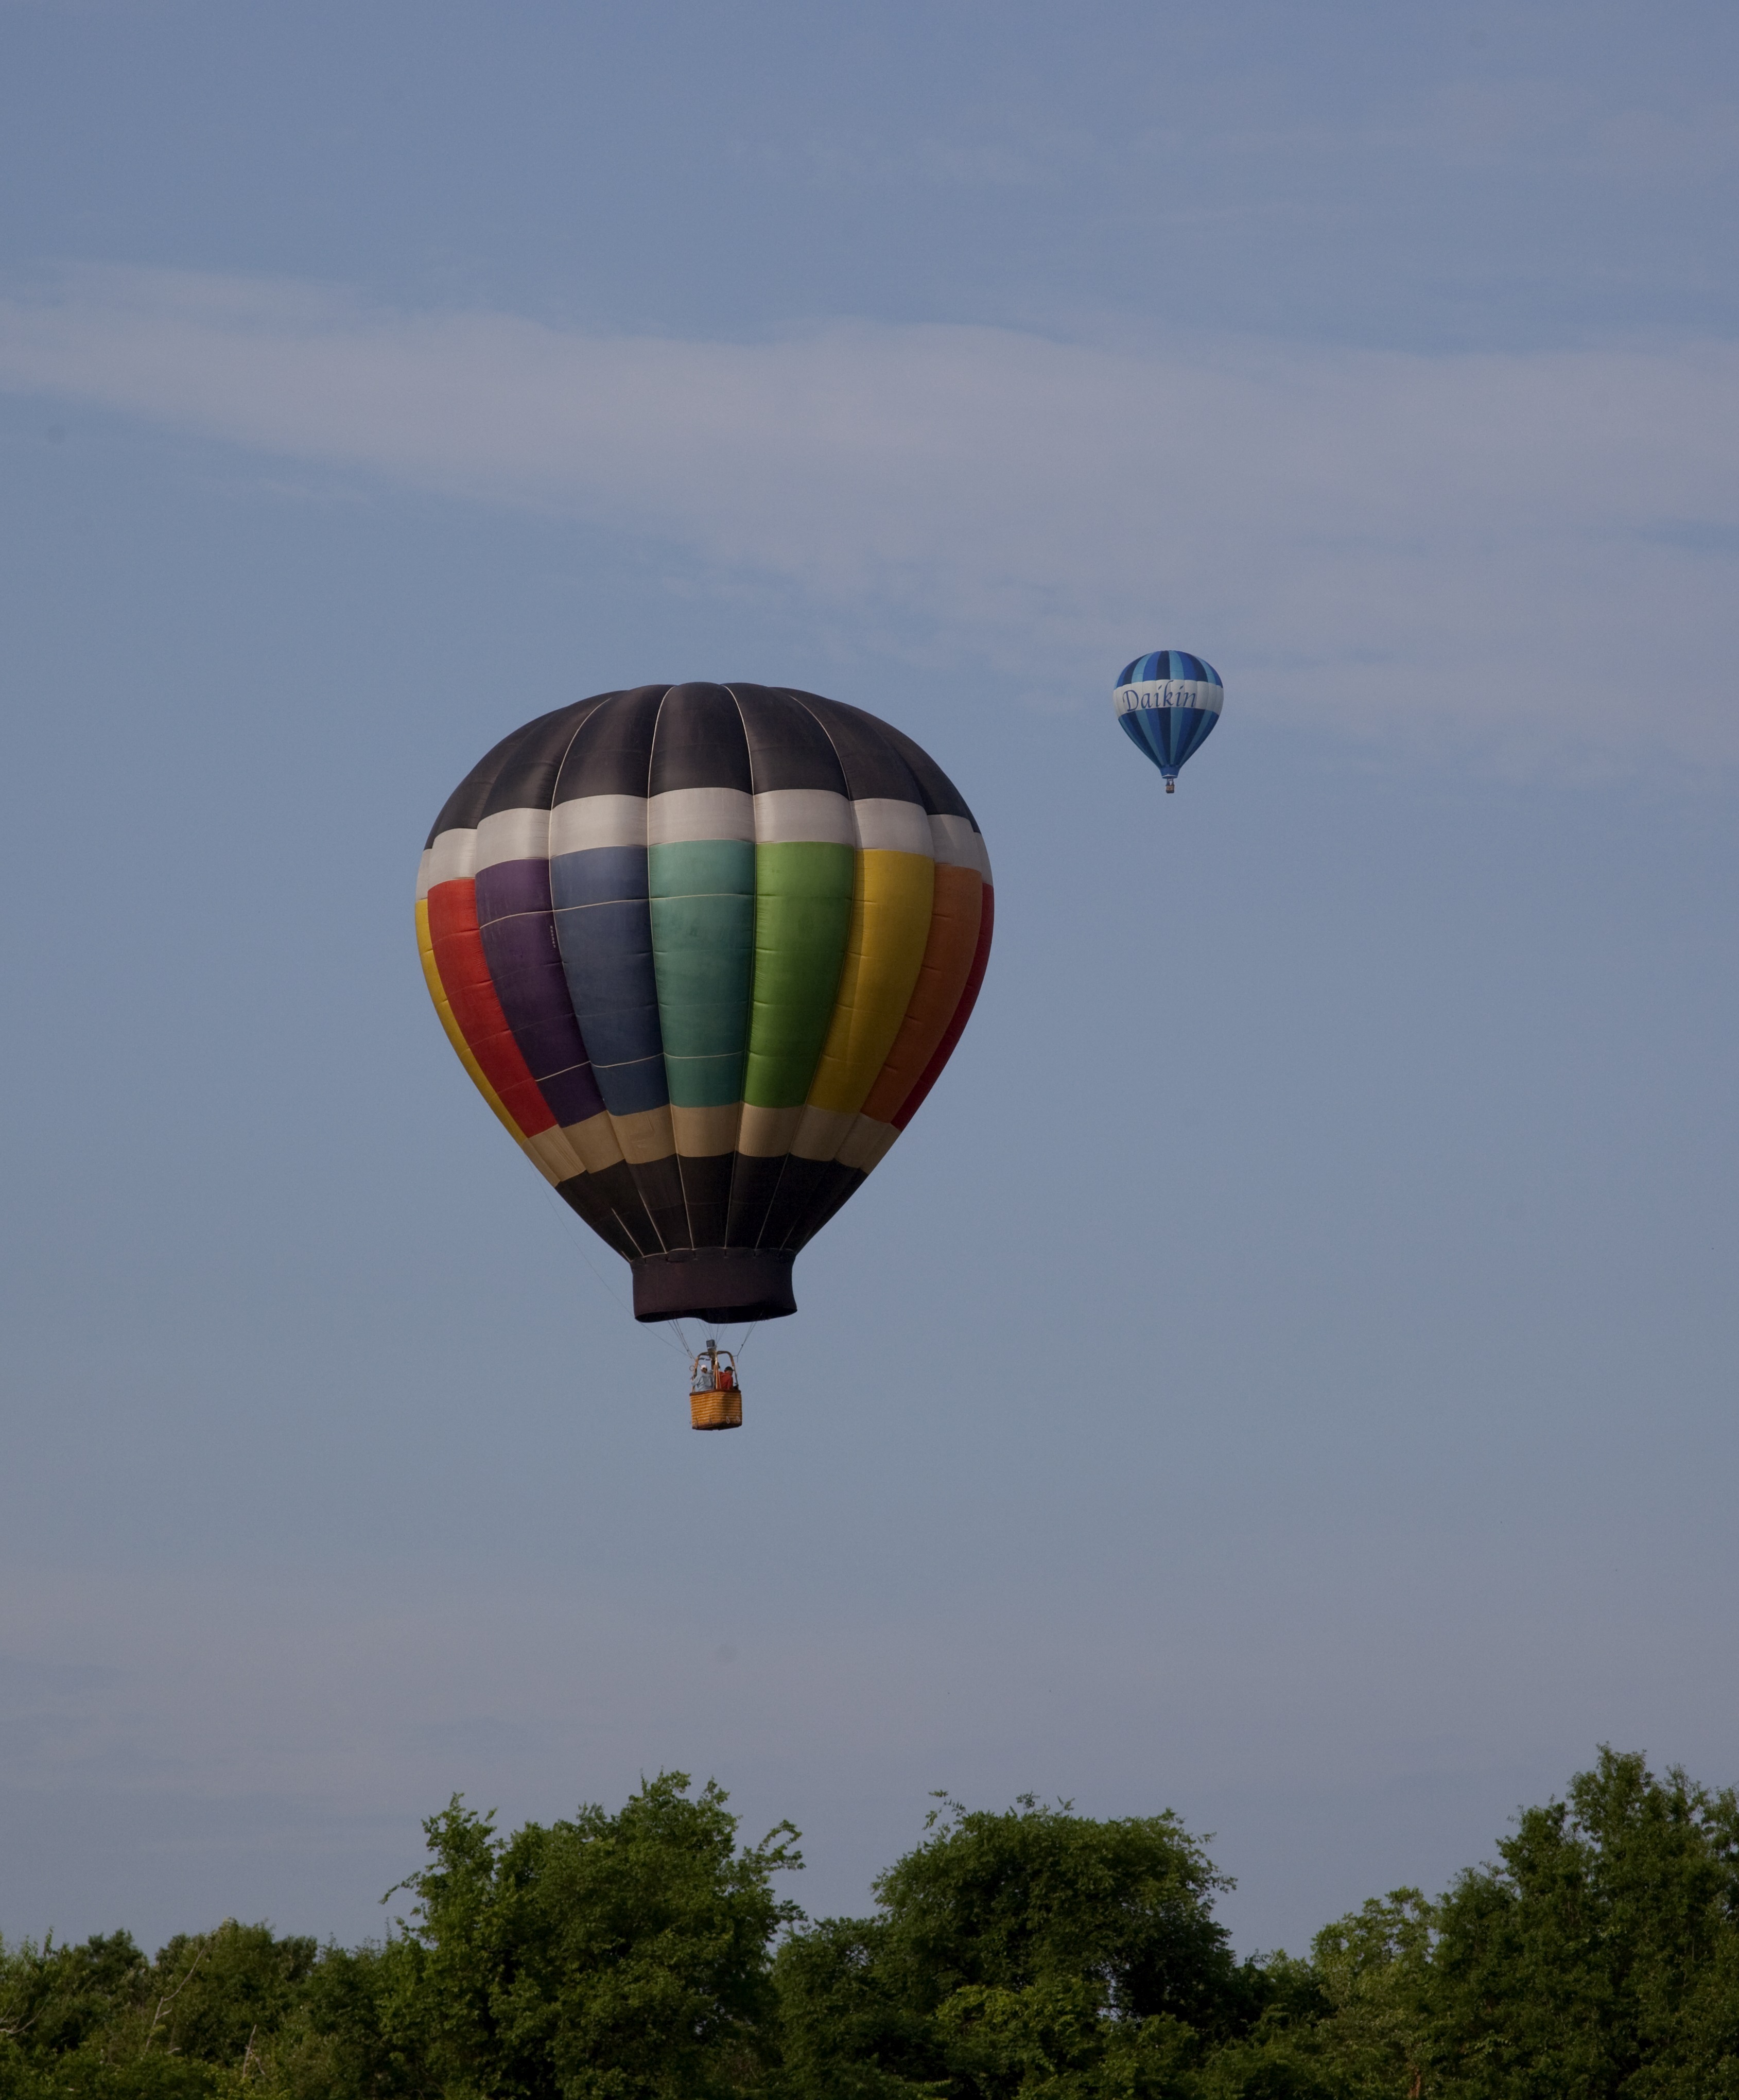
sky, balloon, hot air balloon, aircraft, vehicle, flight, peaceful, hot air, floating, freedom, colorful, toy, lift, up, event, rising, hot air ballooning, atmosphere of earth